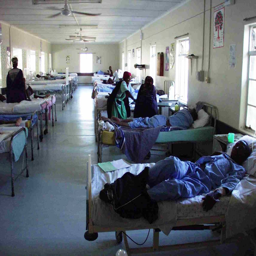
patients on the hospital ward